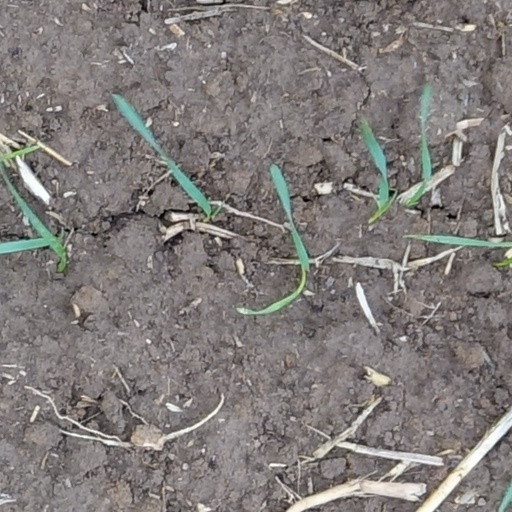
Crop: wheat